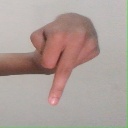
अक्षर: प